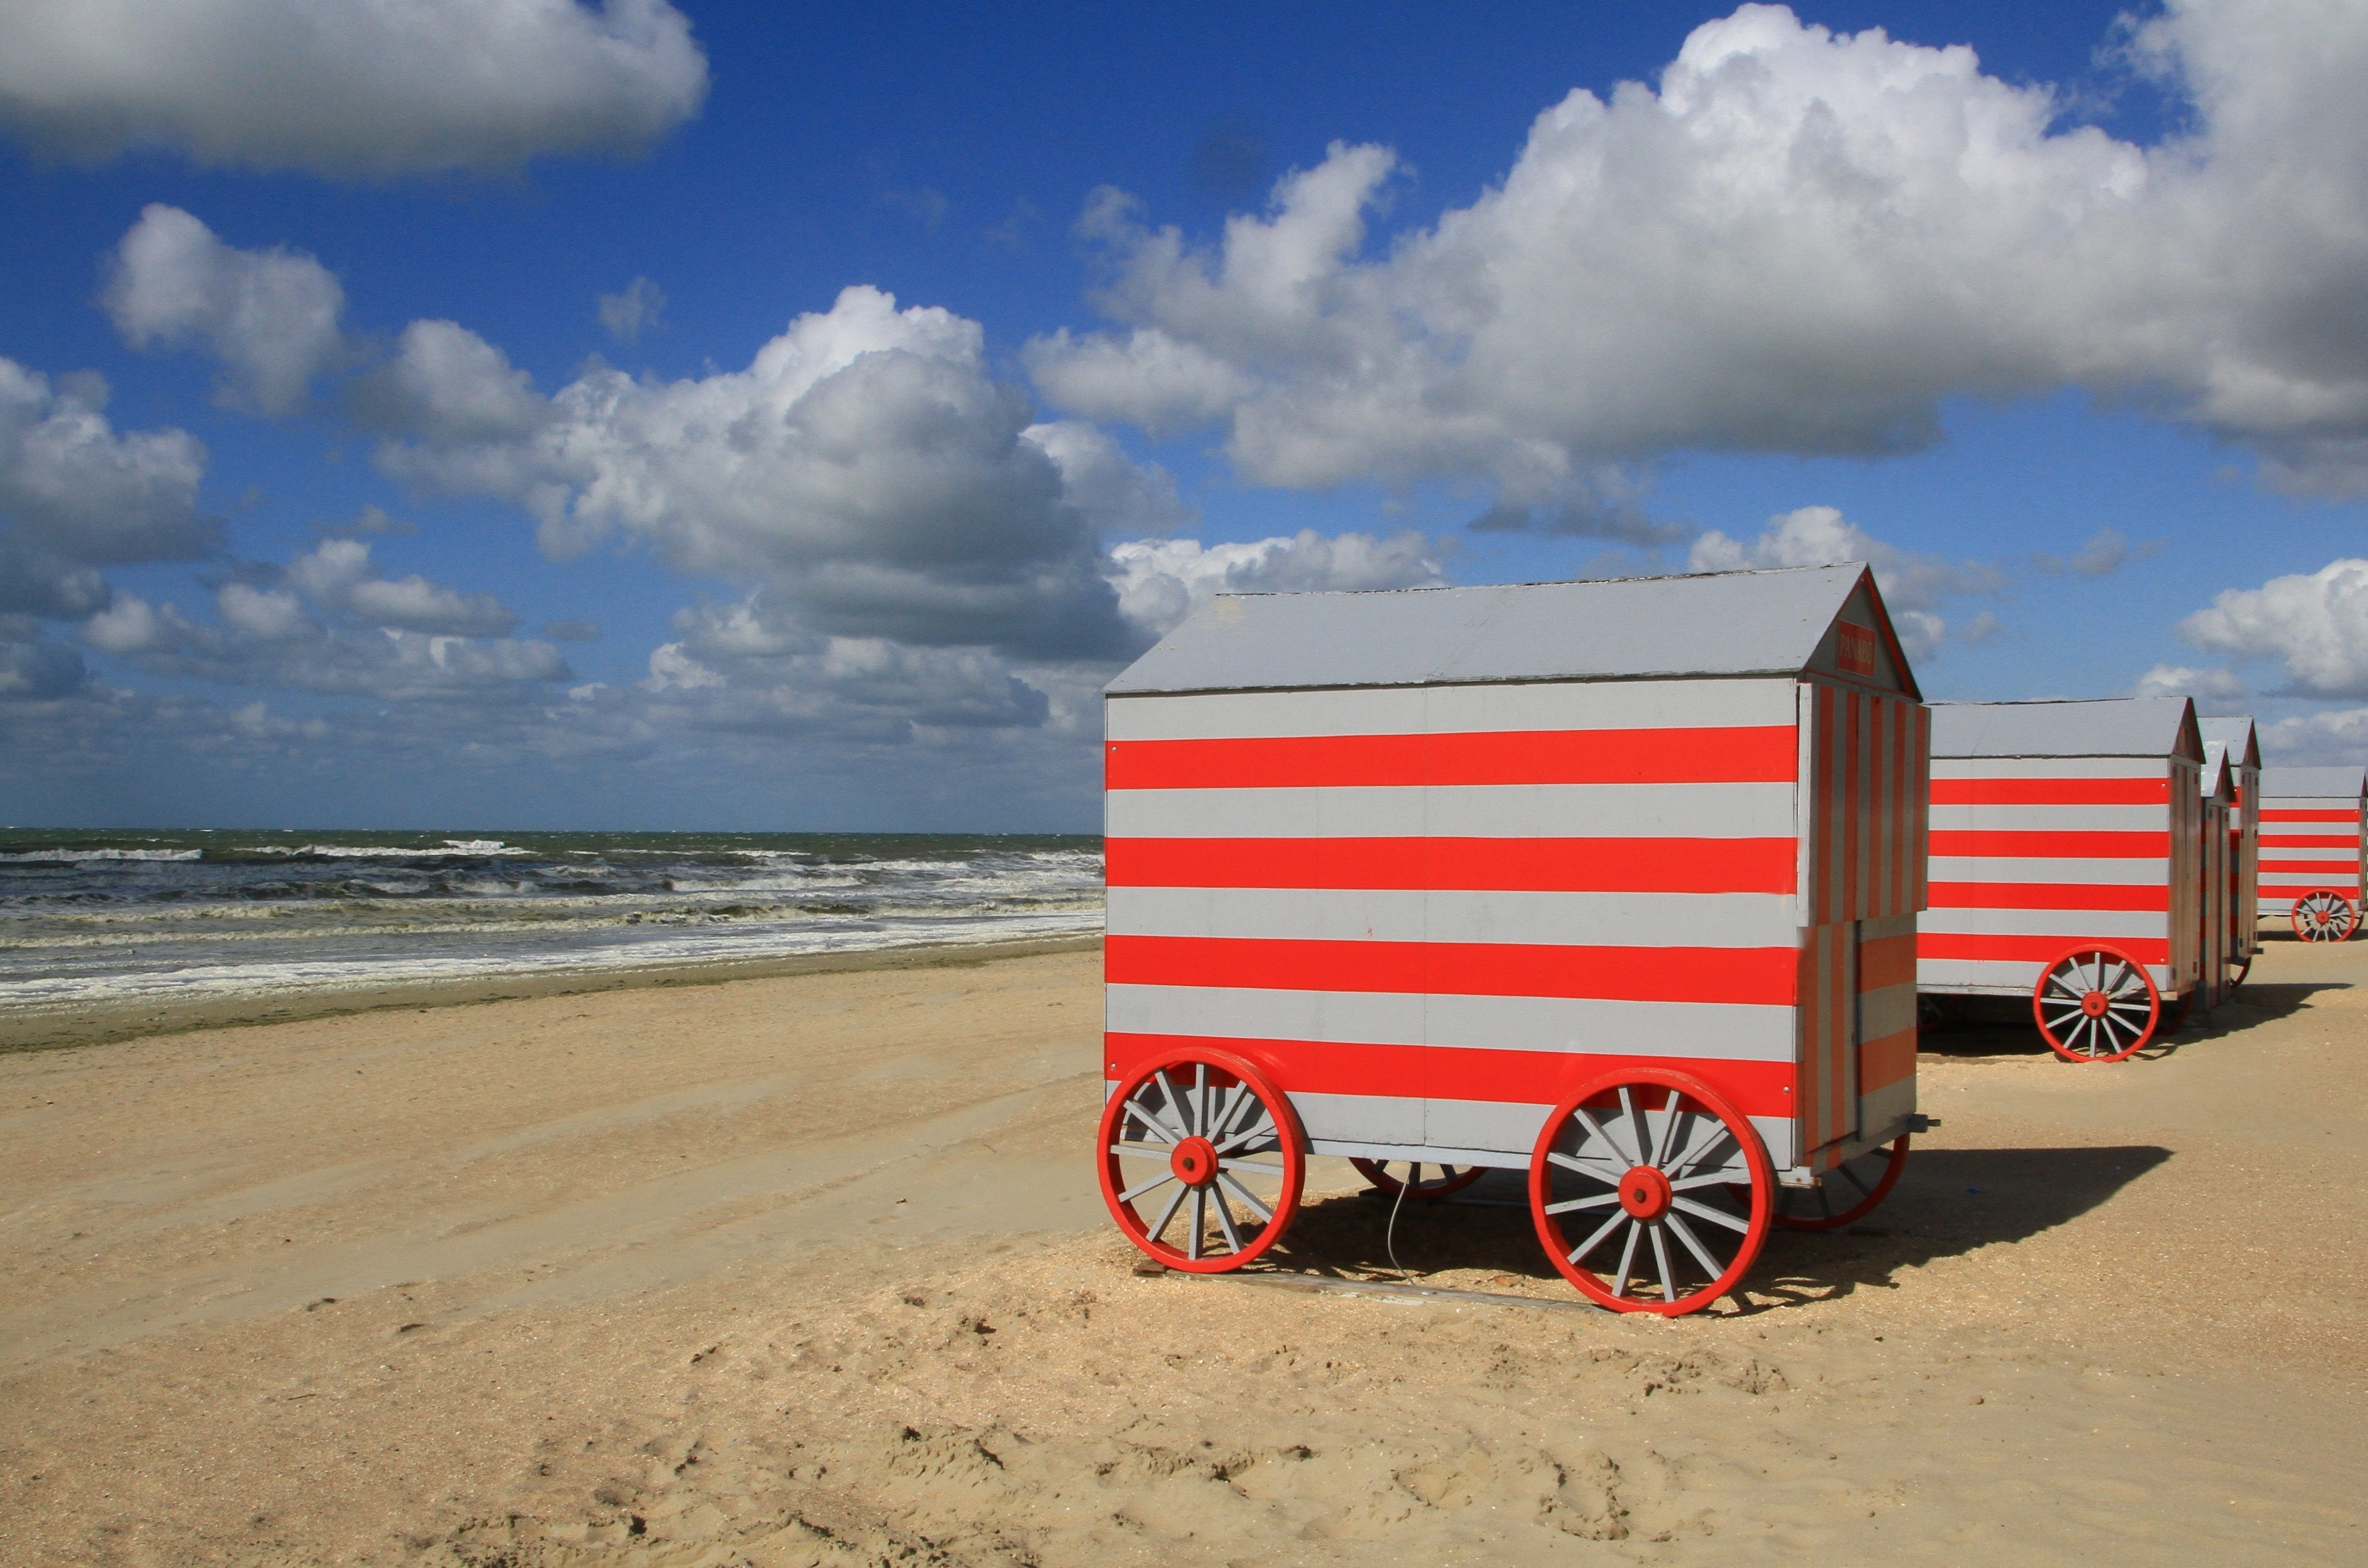
beach, sea, coast, sand, ocean, seaside, vehicle, cabin, body of water, sandy beach, small house